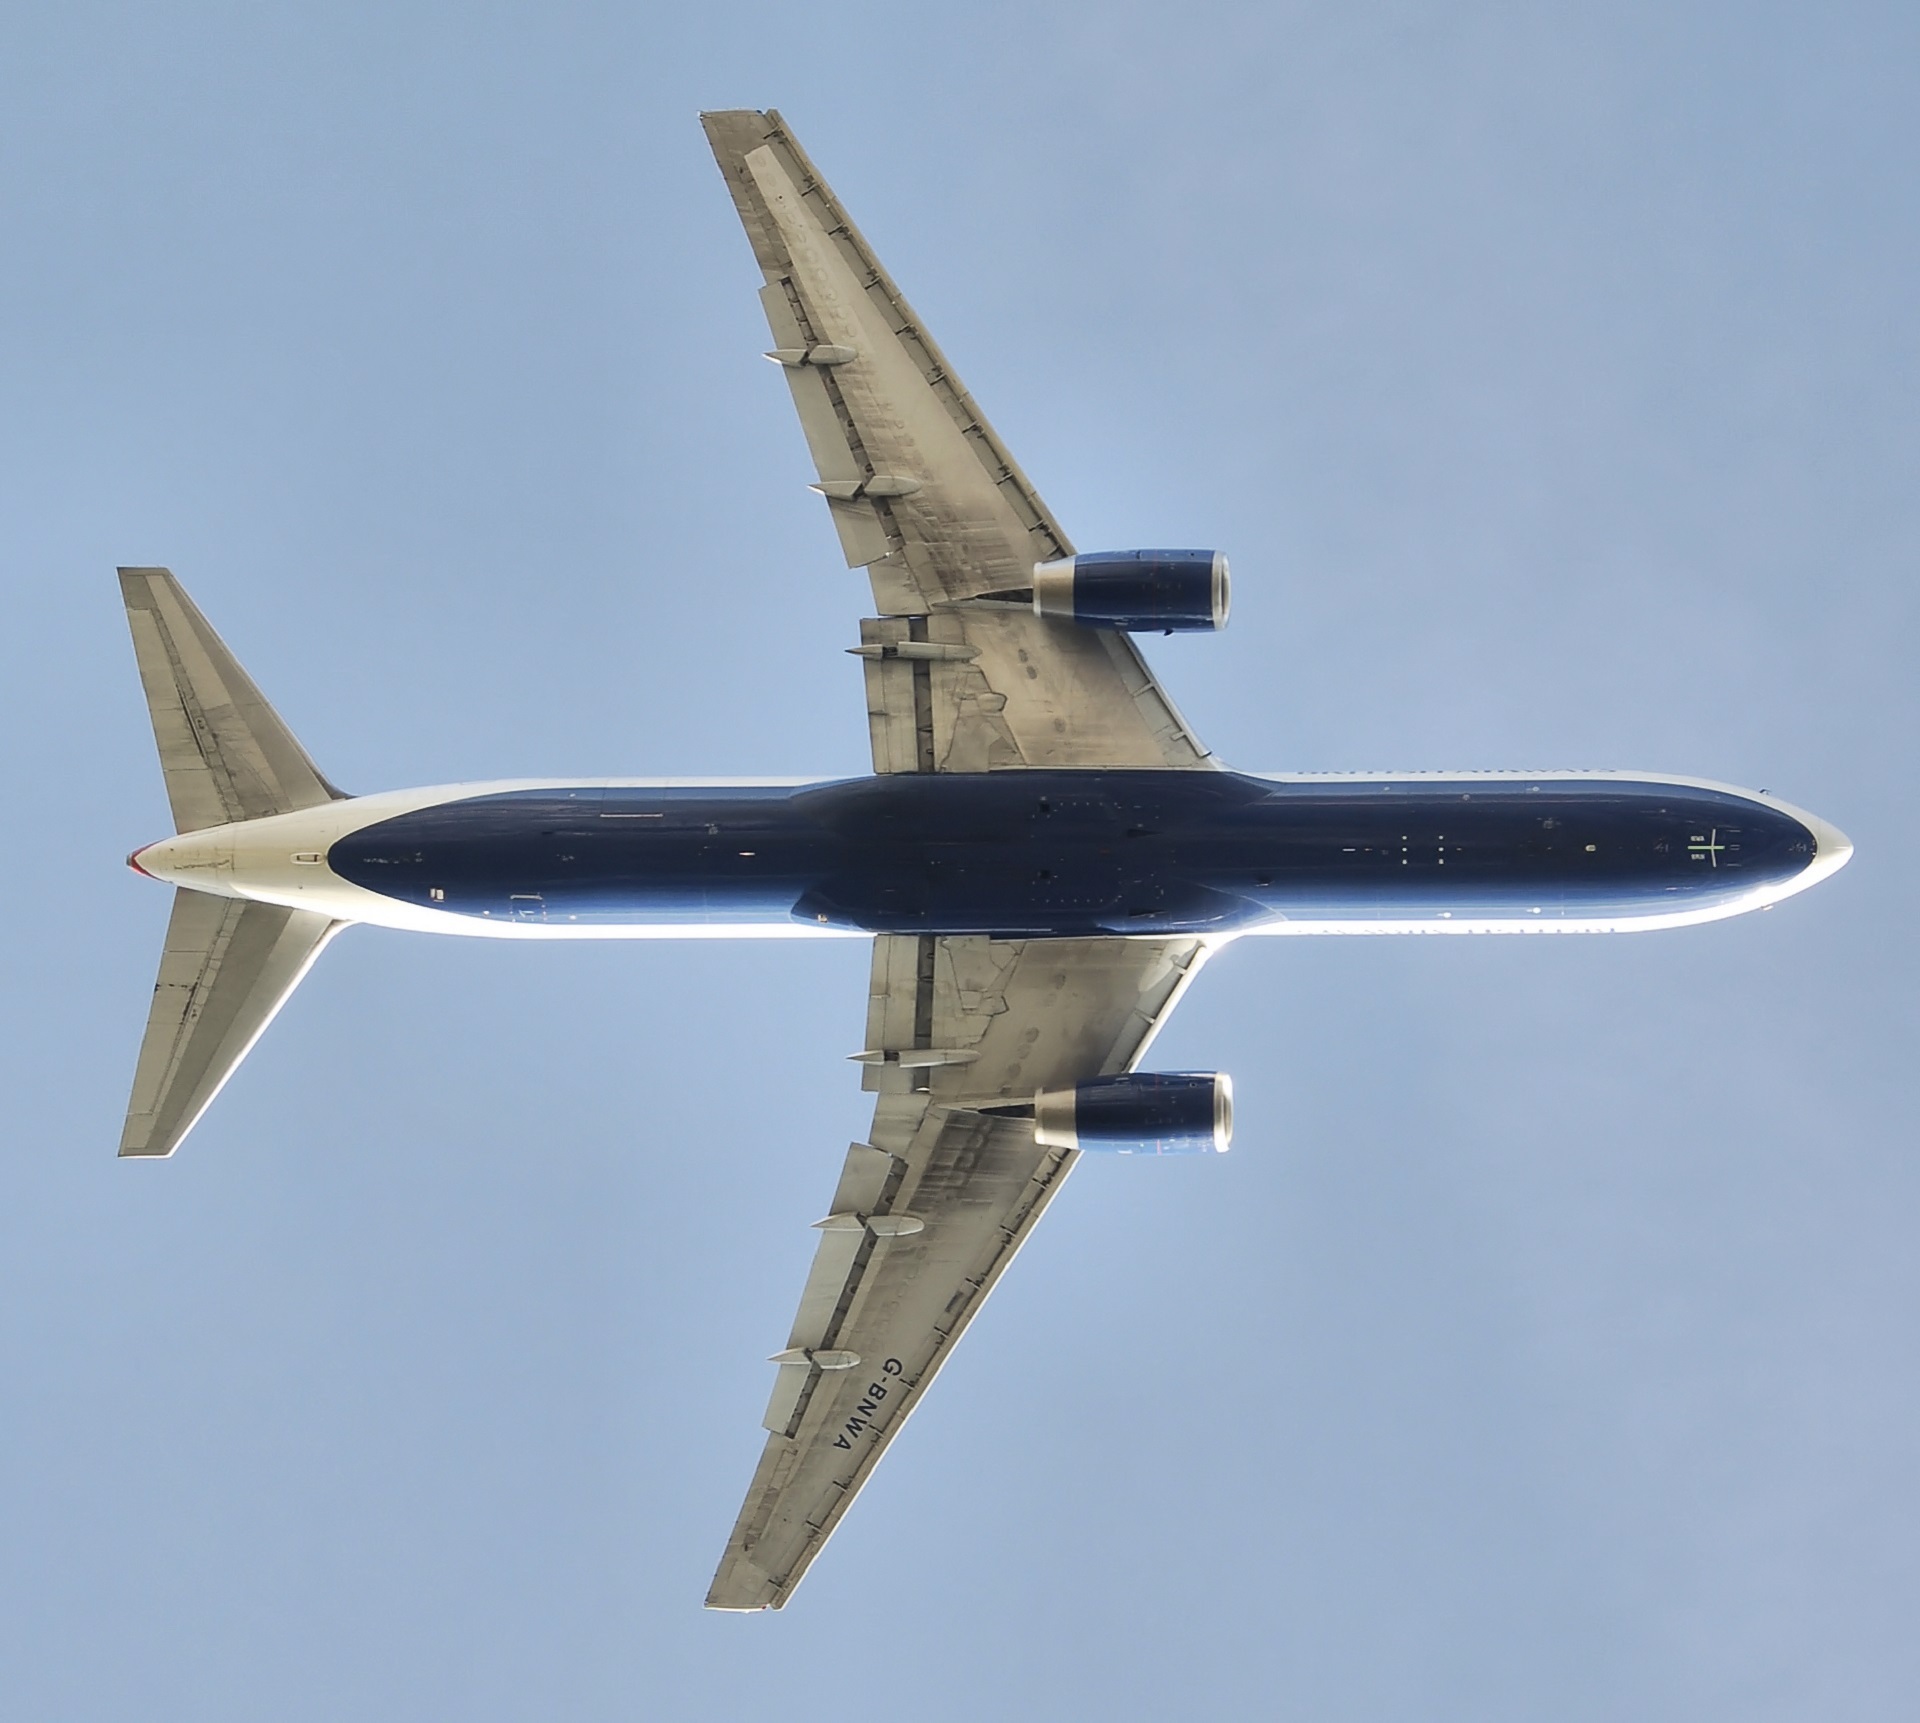
wing, travel, airplane, aircraft, jet, vehicle, airline, aviation, flight, overhead, departure, airliner, bomber, boeing, takeoff, air force, jet aircraft, boeing 777, british airways, military aircraft, boeing 767, air travel, atmosphere of earth, wide body aircraft, narrow body aircraft, aircraft engine